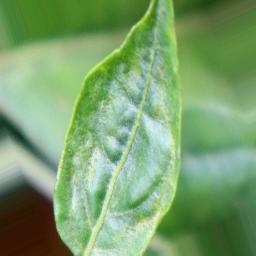
Label: mites_and_trips